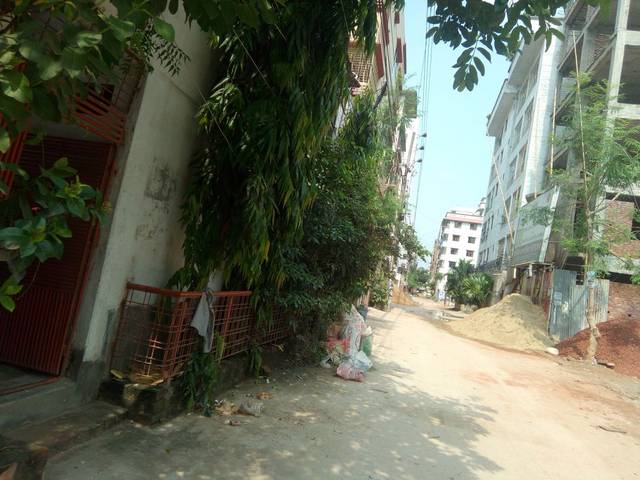
Region: Bangladesh
Coordinates: 23.761, 90.438